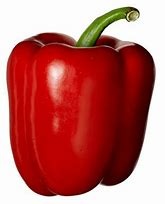
Label: capsicum